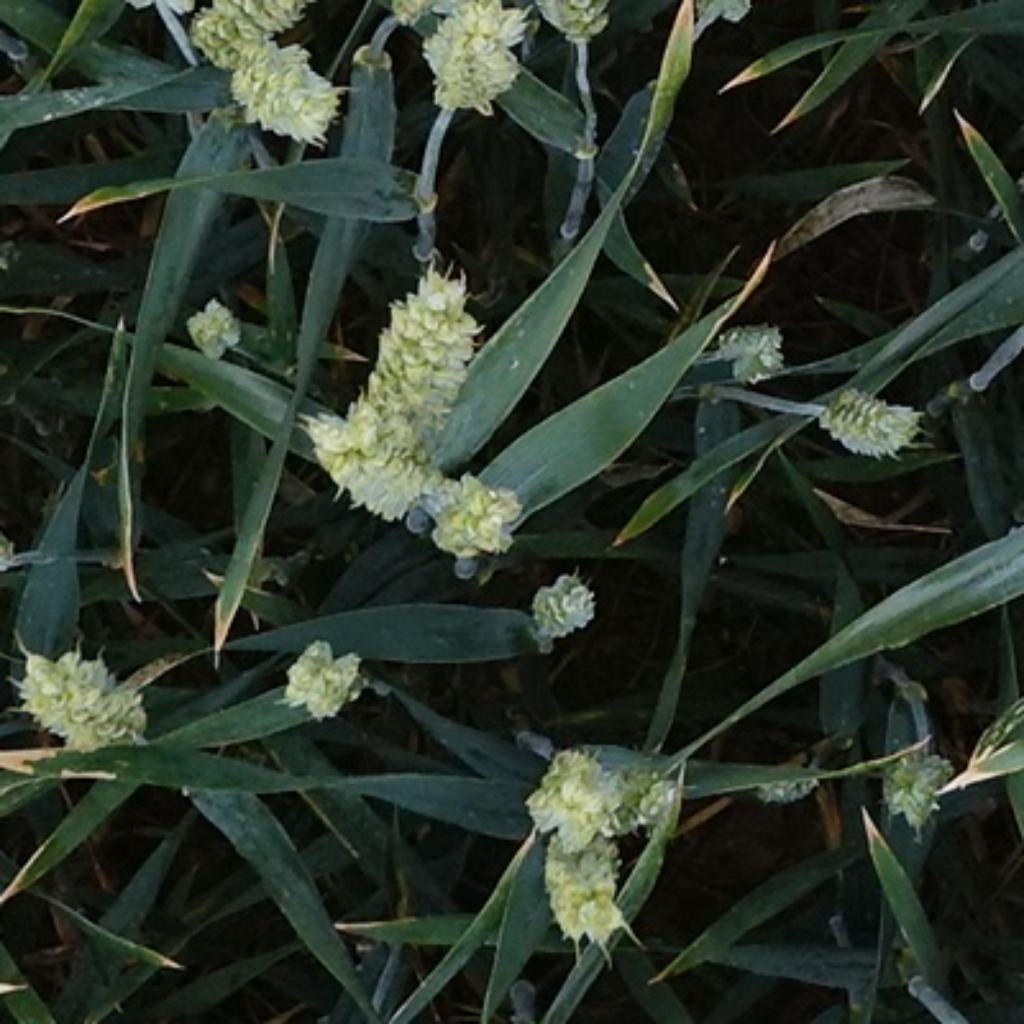
Country: France
Location: Toulouse
Wheat development stage: Filling - Ripening